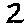
Label: 2